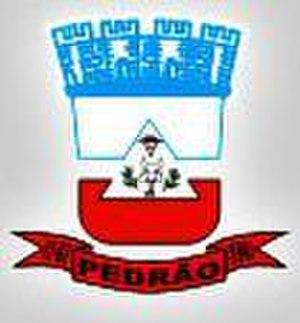
Pedrão est une municipalité brésilienne de l'État de Bahia et la Microrégion de Feira de Santana.